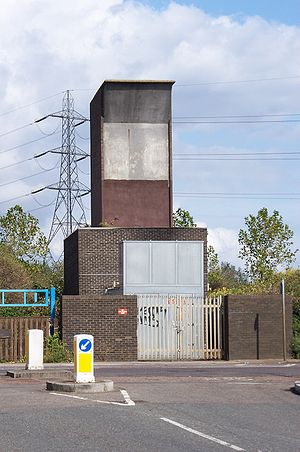
Victoria line / Historie
Luftskakt og nødudgang, Heron Island; omtrent halvvejs mellem Blackhorse Road og Tottenham Hale.
Victoria line er en dybtliggende London Underground-bane, der går fra Syd- til Nordøstlondon. Den er farvet lyseblå på netværkskortet. Modsat de fleste Underground-baner kører den udelukkende underjordisk, med undtagelse af forbindelsen mellem Seven Sisters og banens depot i Northumberland Park.